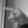
ASL letter: P